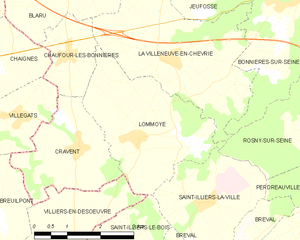
Carte des communes françaises Lommoye